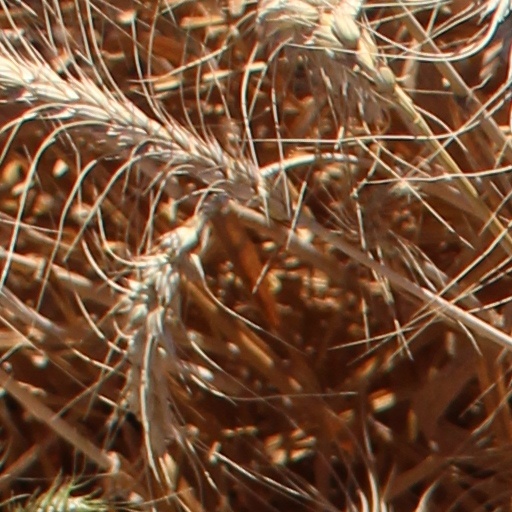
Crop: wheat